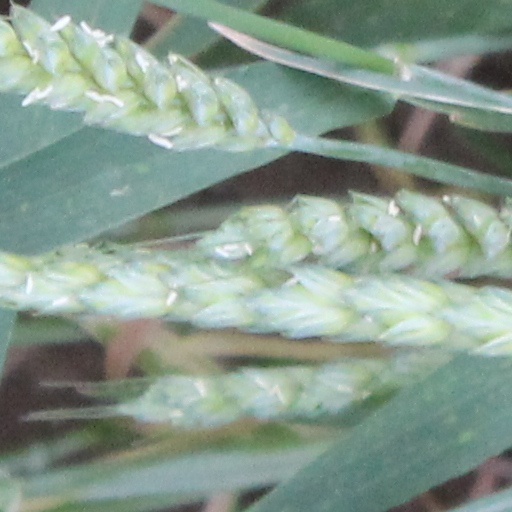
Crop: wheat